David Mitchell (comedian)

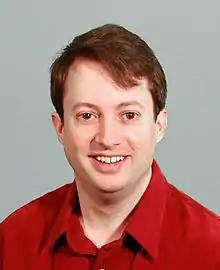
Mitchell in 2009

David James Stuart Mitchell (born 14 July 1974) is a British comedian, actor, and writer. Mitchell rose to prominence alongside Robert Webb as part of the comedy duo Mitchell and Webb. The duo starred in the Channel 4 sitcom "Peep Show", in which Mitchell plays Mark Corrigan. He won the British Academy Television Award for Best Comedy Performance in 2009 for his performance. Mitchell and Webb have written and starred in several sketch shows including "Bruiser", "The Mitchell and Webb Situation", "That Mitchell and Webb Sound", and "That Mitchell and Webb Look". They have also starred in the British version of Apple's "Get a Mac" ad campaign. Their first film, "Magicians", was released in 2007. They starred in the short-lived TV series "Ambassadors" in 2013, and in the Channel 4 comedy-drama "Back" from 2017 to 2021.